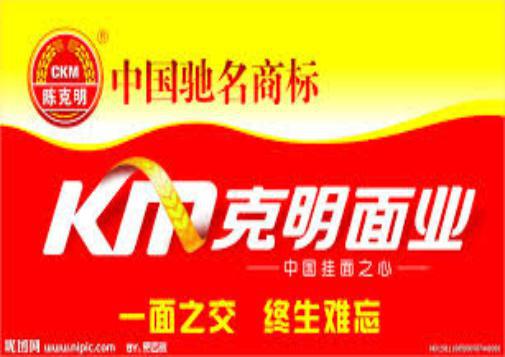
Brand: chenkeming-2
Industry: Food